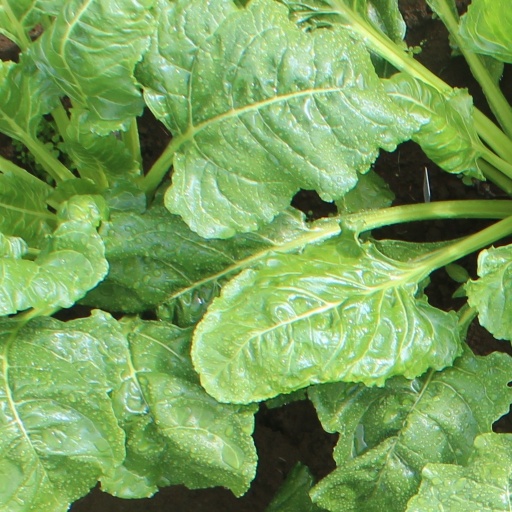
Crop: sugar beet